Logan (Iroquois leader)

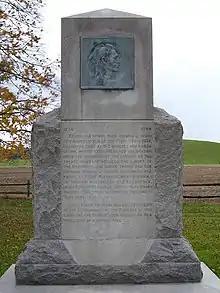
Monument to Logan at the Logan Elm State Memorial in Pickaway County, Ohio. The text of "Logan's Lament" is inscribed on the other side of the monument.

Logan was not at the Battle of Point Pleasant (October 10, 1774), the only major battle of Dunmore's War. Following the battle, Dunmore's army marched into the Ohio Country and compelled the Ohio Indians to agree to a peace treaty.